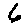
Label: 6